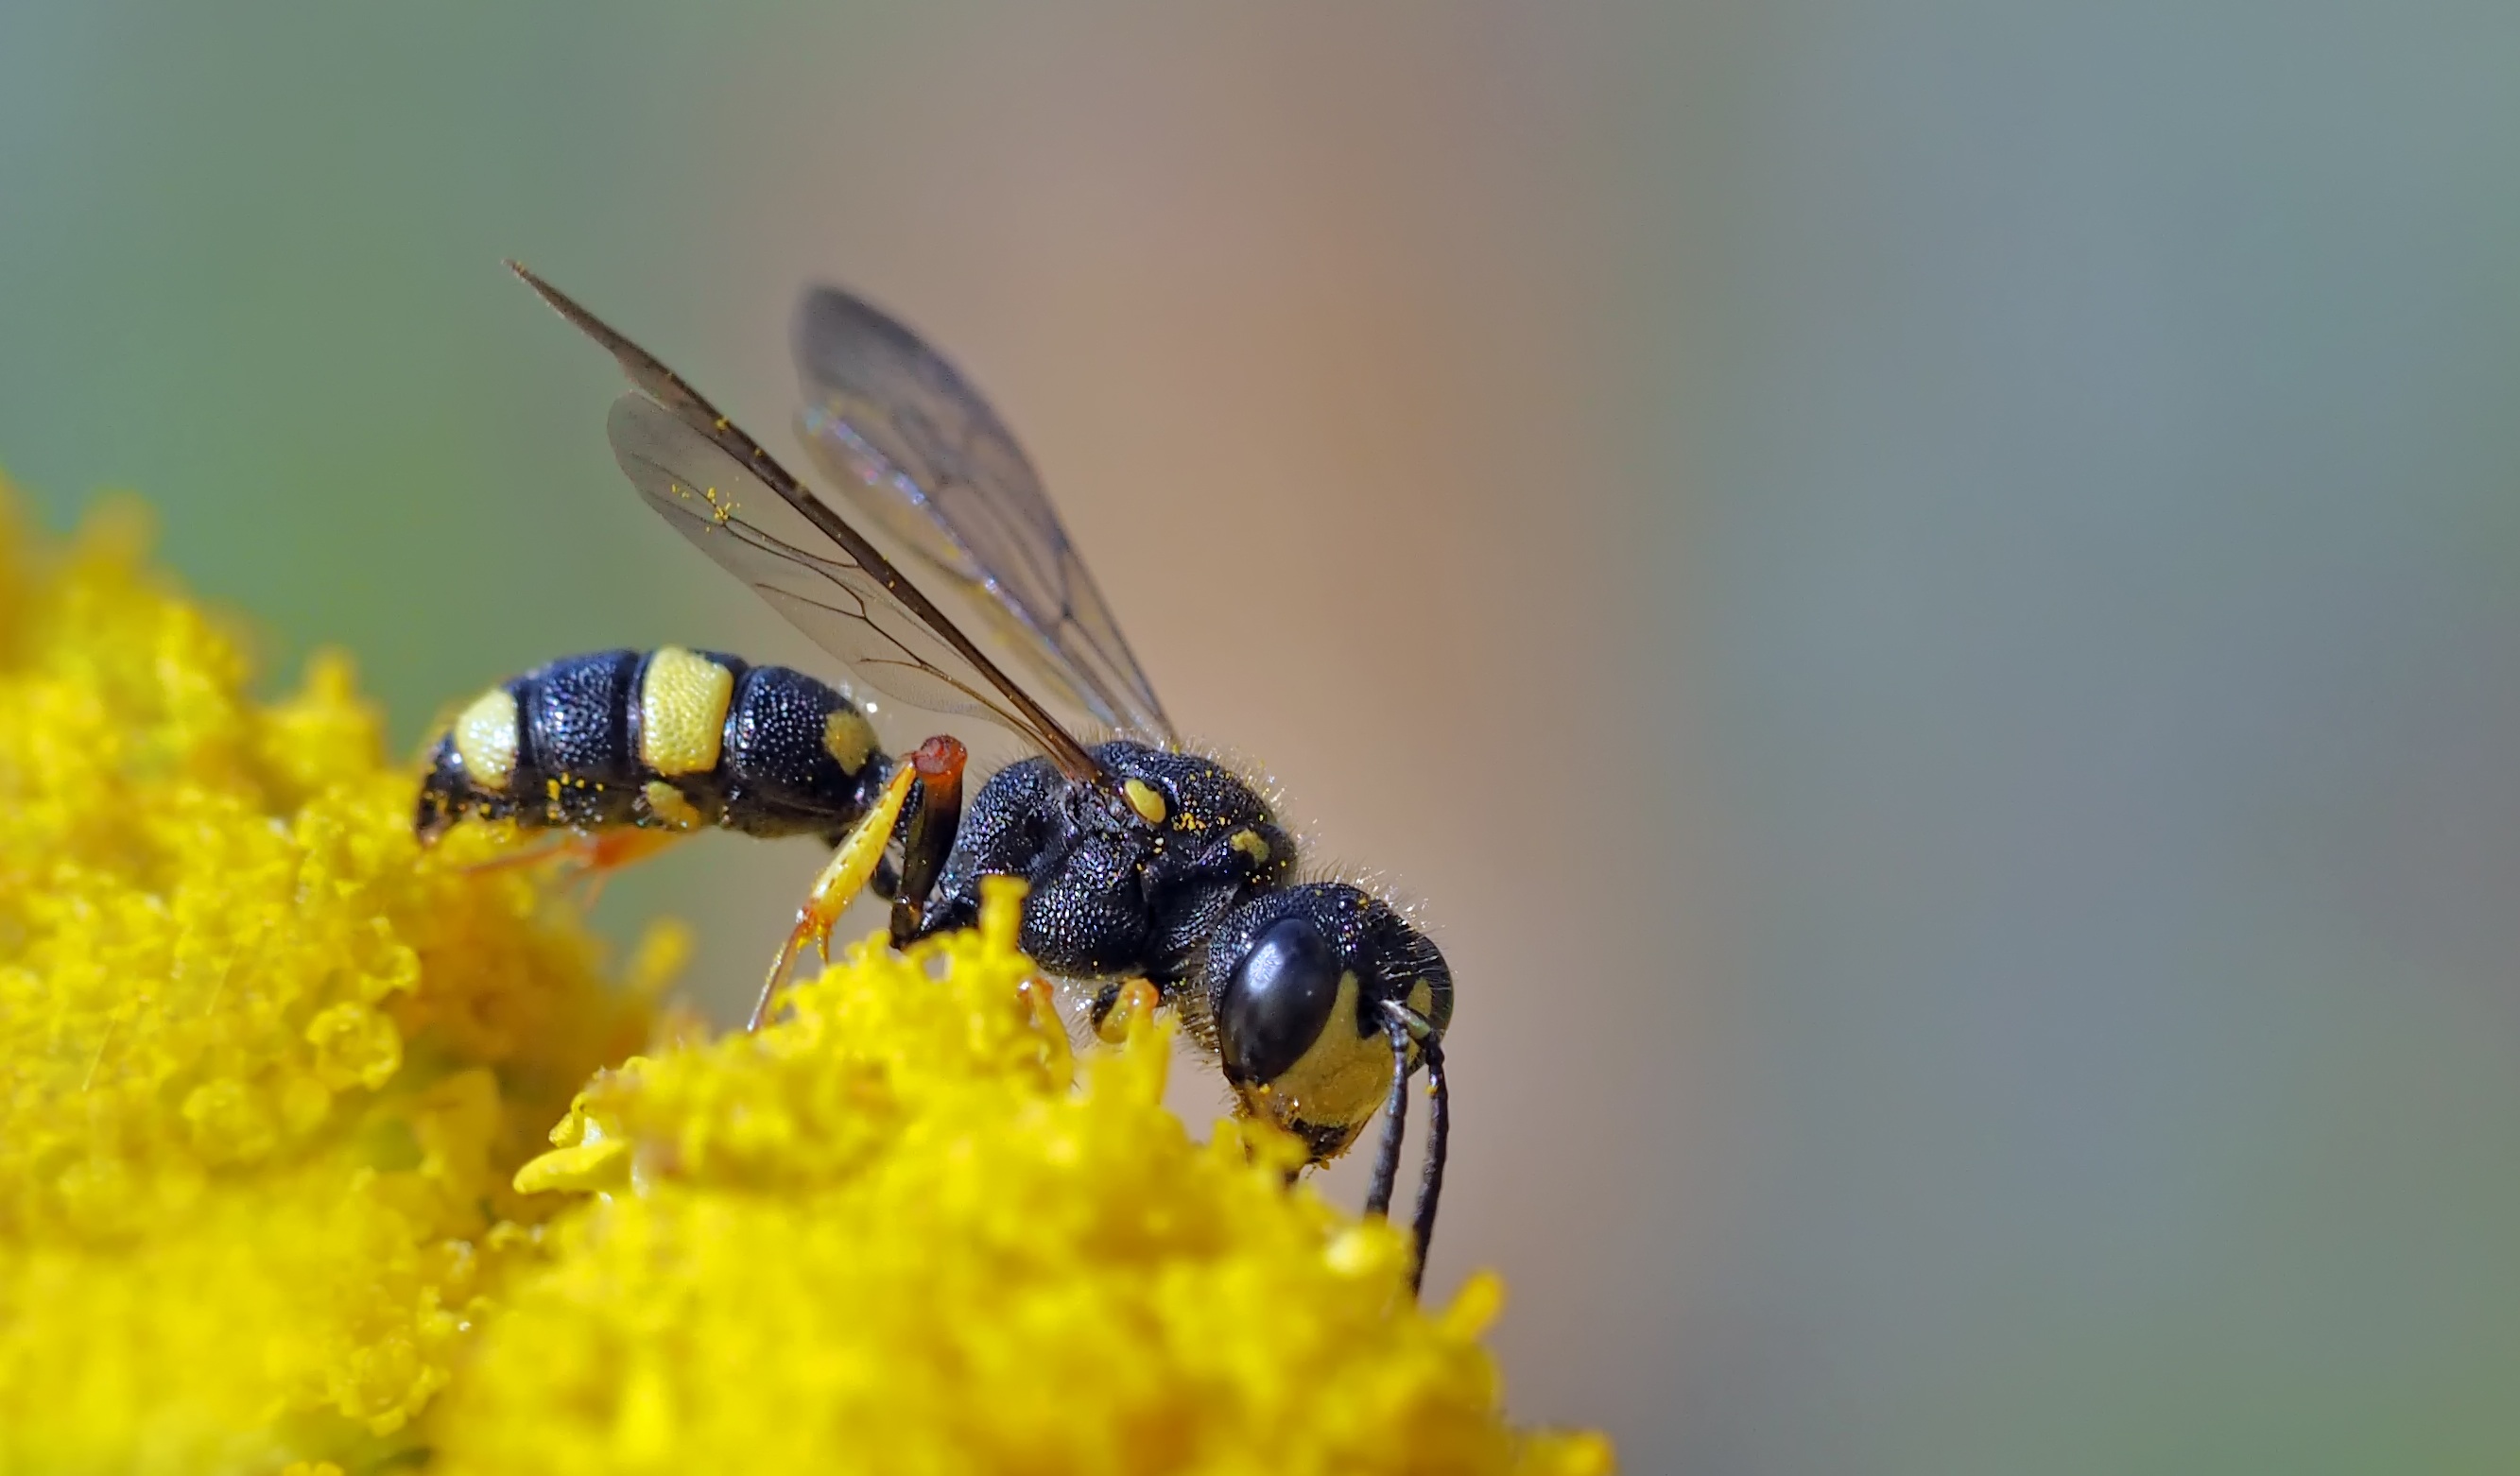
nature, plant, photography, flower, fly, pollen, insect, yellow, flora, fauna, invertebrate, close up, bee, wasp, pest, nectar, macro photography, arthropod, honey bee, membrane winged insect